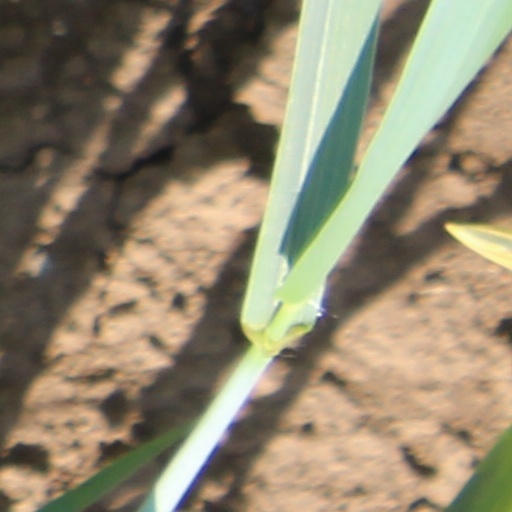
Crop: wheat